Hans Hartwig von Beseler

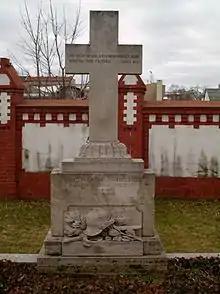
Grave of Hans Hartwig von Beseler on the Invalidenfriedhof Berlin

After the Central Powers' Act of 5th November of 1916 held out the prospect of limited Polish autonomy, Beseler stayed and still wielded real power as the General Governor of the Government General of Warsaw, the German-occupied part of the Kingdom of Poland, alongside the Austrian Governor General , who resided in Lublin. Beseler was also the titular commander of the so-called Polnische Wehrmacht. After the Act of 5 November was declared, he organized a ceremony in Warsaw's Royal Castle with such gestures as the unfurling of a Polish flag and the playing of the Polish national anthem; the event backfired as the Polish crowds started shouting "Out with the Germans!". On 4 October 1916 Beseler issued a decree allowing forced labour by Polish men aged between 18 and 45.